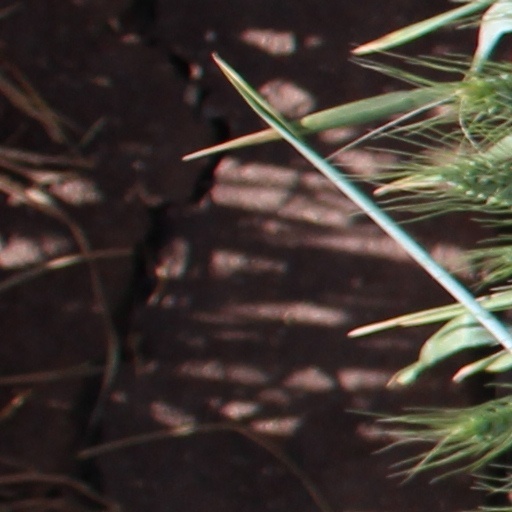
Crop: wheat